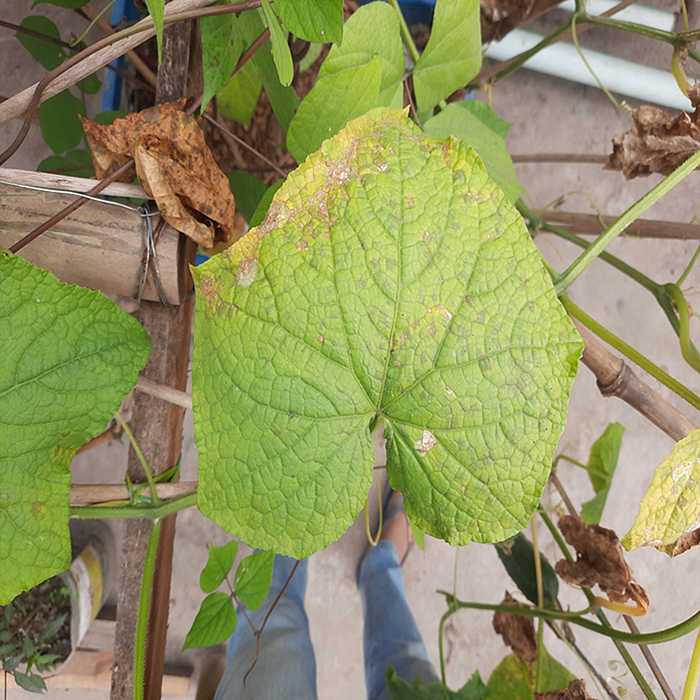
Plant: Cucumber
Label: Anthracnose lesions